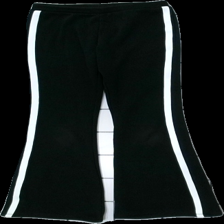
View: front
Type: Trousers
Category: Children
Brand: Kappahl
Colors: White, Black
Material: 72% bomull 28% polyester
Pattern: Striped
Cut: Long
Size: 158
Season: All
Stains: Minor
Damage: smutsigt
Damage location: middle center
Damage 2: smutsigt
Damage 2 location: top center
Price range: <50
Recommended usage: Reuse
Description: svart vita byxor
Comment: urtvättade